Sherrick McManis

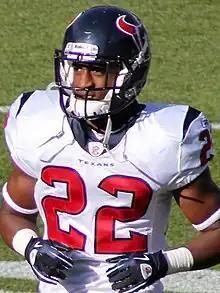
McManis with the Houston Texans in 2010

McManis was selected by the Houston Texans in the fifth round (144th overall) of the 2010 NFL draft. He signed a four-year, $1.982 million contract with the Texans on May 27.